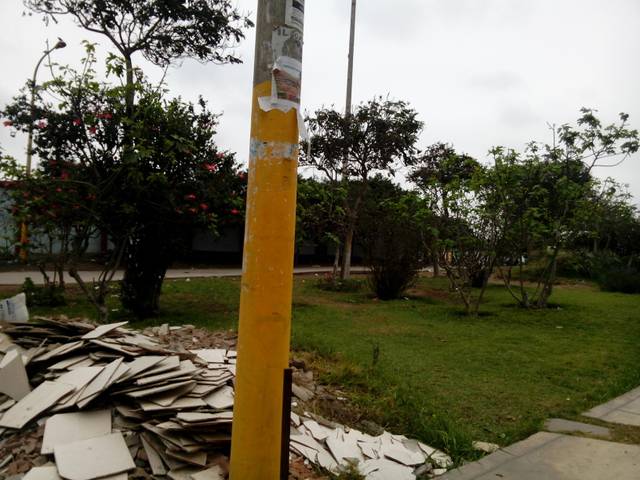
Region: Peru
Coordinates: -12.057, -77.082